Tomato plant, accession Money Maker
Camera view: tilt-top (135 deg); turntable rotation: 90 degrees
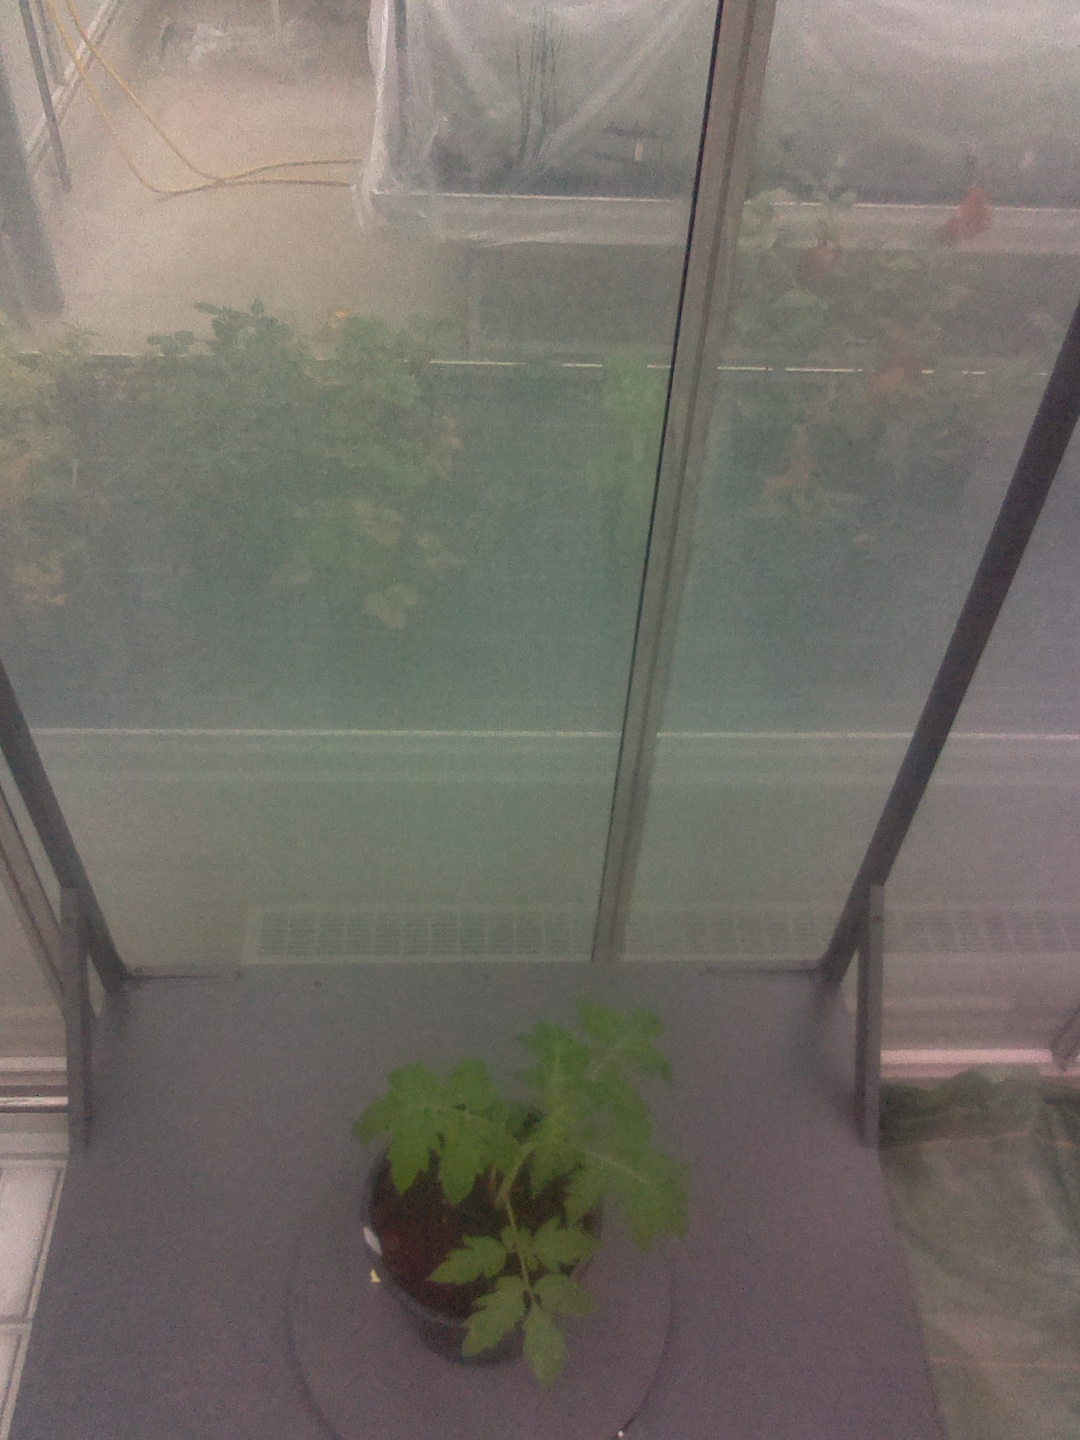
BBCH growth stage 13: 6 of true leaves visible